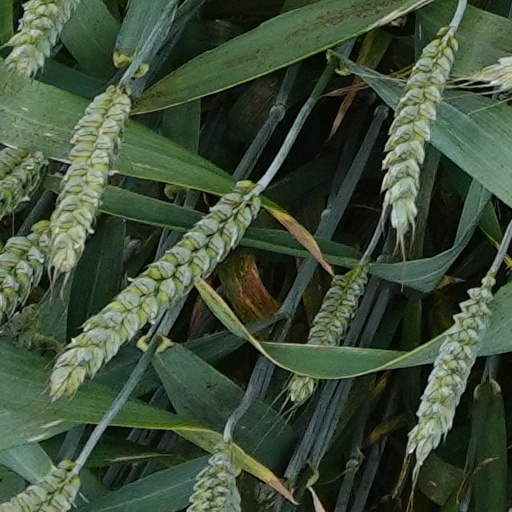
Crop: wheat